Uptown Meridian

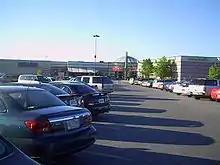
Food court/cinema entrance to Uptown Meridian

Uptown Meridian (formerly Bonita Lakes Mall) is an enclosed shopping mall located in Meridian, Mississippi, United States.